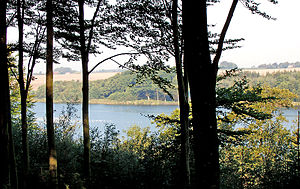
Søbygård Sø
Søbygård Sø set fra fra syd, fra Søbygård Skov
Søbygård Sø set fra fra syd, fra Søbygård Skov
Søbygård Sø ved Hammel. (Gjern Herred Skanderborg Amt / Århus Amt, Denmark). Image by me: User Nico-dk / Nils jepsen
Søbygård Sø ligger i Favrskov Kommune på grænsen mellem Hammel, Søby og Sall Sogne. Søen har navn efter hovedgården Søbygaard, der ligger ved søens vestlige ende. Vandet i søen kommer fra Møllebæk i øst og det løber ud mod vest gennem Gjern Å til Gudenåen. Søen er på alle sider omgive af skov, Sall skov mod nord og Søbygård skov mod syd.